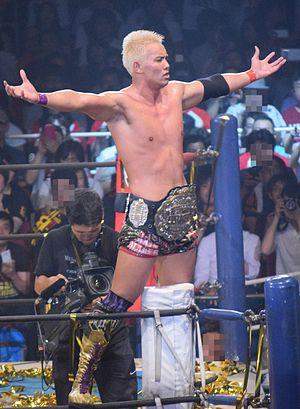
Kazuchika Okada, né le 8 novembre 1987 à Anjō, est un catcheur japonais qui travaille actuellement à la New Japan Pro Wrestling.
New Japan Pro Wrestling est une fédération majeure de catch japonaise, fondée en juin 1972 par Antonio Inoki. Le style du catch de la NJPW est le Shoot wrestling/Strong style. Avec son programme télévisé diffusé sur TV Asahi, il s'agit de la plus grande fédération de catch au Japon.
Le Wrestle Kingdom in Tokyo Dome est une représentation de catch annuelle japonaise produite par l'organisation New Japan Pro Wrestling. Elle est disponible uniquement en paiement à la séance via Ustream et se déroule tous les ans le 4 janvier au Tokyo Dome à Tokyo, depuis 2007. À l'instar de WrestleMania pour la WWE, Wrestle Kingdom est le spectacle le plus important de la NJPW.